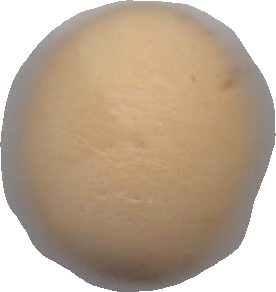
Variety: Grobogan